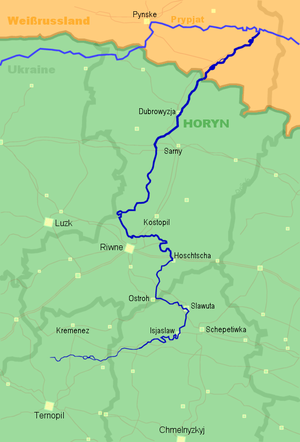
La rivière Horyn, Haryn ou Goryn est une rivière d'Ukraine et de Biélorussie et un affluent droit de la rivière Pripiat ou Prypiaz. Elle coule dans le sud-ouest de la plaine d'Europe centrale et orientale et fait partie du système fluvial du Dniepr.